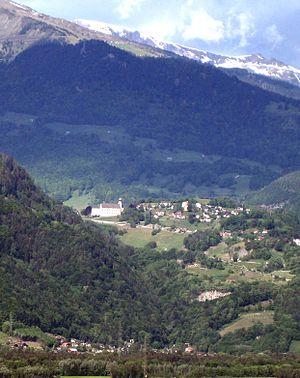
Pfäfers est une commune suisse du canton de Saint-Gall, située dans la circonscription électorale de Sarganserland.